Torsobear

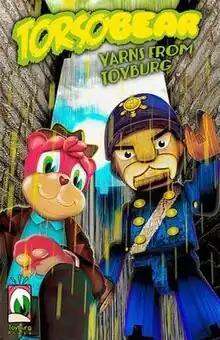
Cover of the first volume of "Torsobear: Yarns from Toyburg" art by Hal Laren

Torsobear is a graphic novel series authored and edited by creator Brett Uren, as well as numerous contributing writers and artist. The series is co-edited by Glenn Møane. Torsobear is an anthology format with a main story arc running alongside contributed stories. The series was devised by Brett Uren after the positive feedback he received from his experimental publication in the 2013 second volume of the "Outré" anthology. The main story of this noir parody focuses on Detective Ruxby Bear as he investigates the criminal goings on in the imaginary town of Toyburg.